Miami Ink

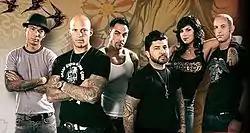
Cast of "Miami Ink"

Each episode featured multiple customers and detailed their backstories and motivations for choosing their tattoos. In addition, there was some focus on the personal lives of the artists. Most of the episodes are narrated by James, with Núñez occasionally filling in.